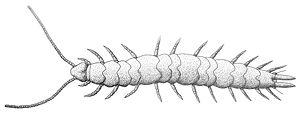
Scutigerella immaculata, la scutigerelle, est une espèce de myriapodes symphyles de la famille des Scutigerellidae.